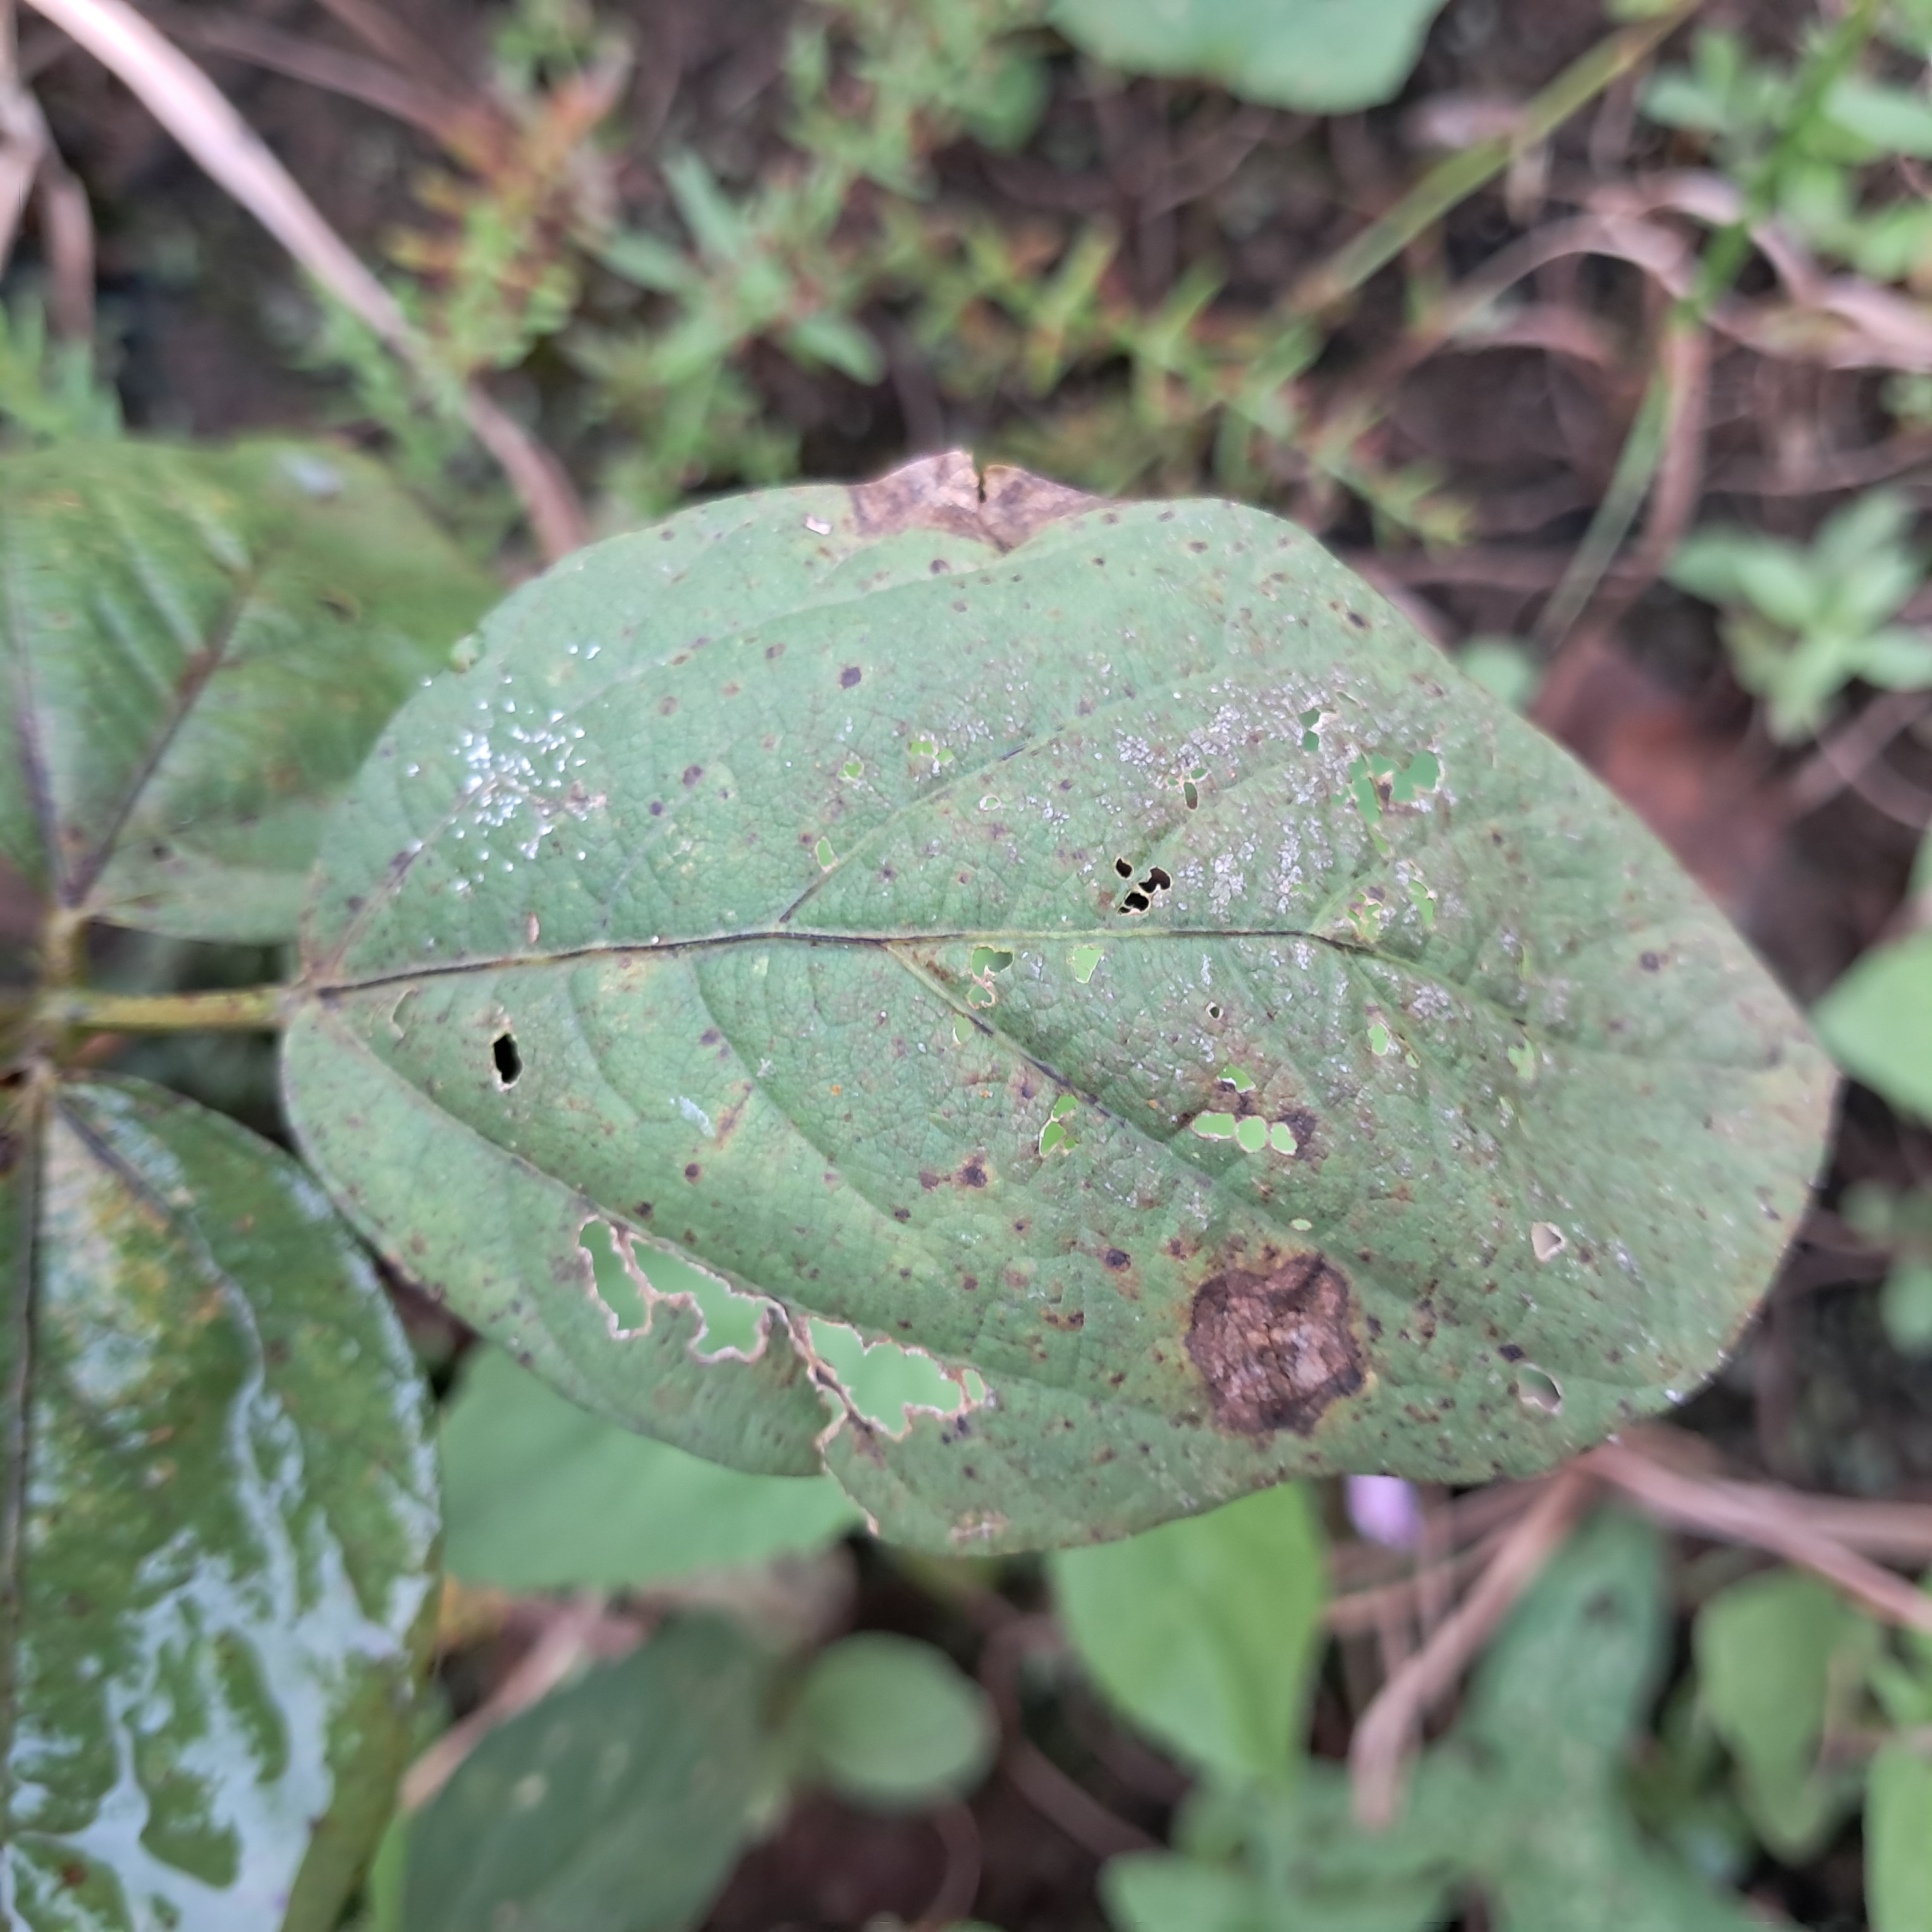
Label: Frog_Leaf_Eye